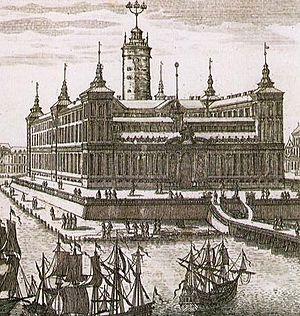
Le palais royal de Stockholm est un palais royal situé sur le Norrström, dans la partie nord de Gamla stan de Stockholm, en Suède. Il s'agit de la résidence officielle des monarques de Suède.